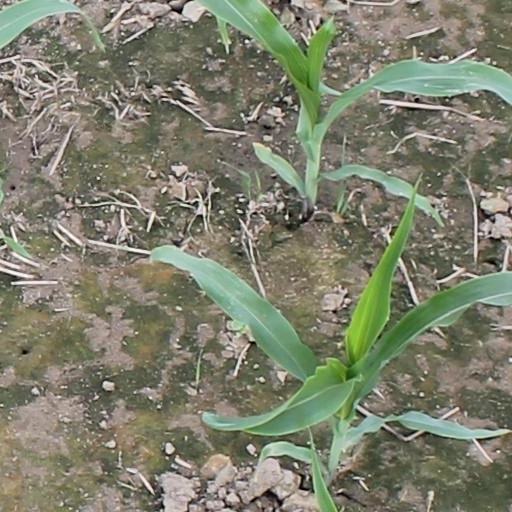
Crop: maize; corn